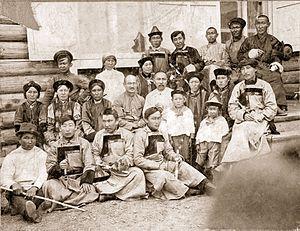
Bazar Baradievitch Baradiïne, né le 16 juin 1878 à Mogoïtuï dans le Kraï de Transbaïkalie, exécuté par le pouvoir soviétique lors des Grandes purges le 24 août 1937 à Leningrad, est un orientaliste et littéraire écrivant en langue bouriate. Il est également enseignant et traducteur.